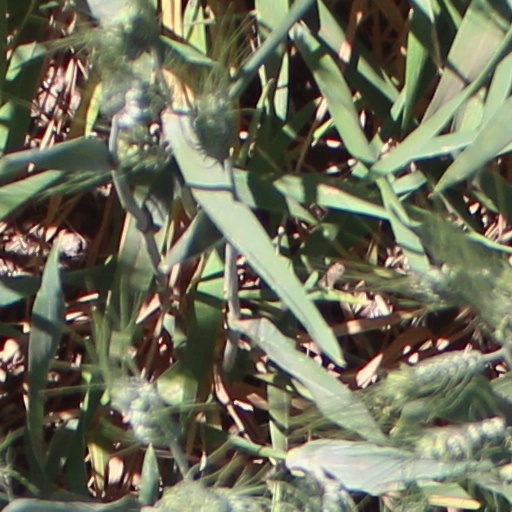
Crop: wheat